Chandni Bar

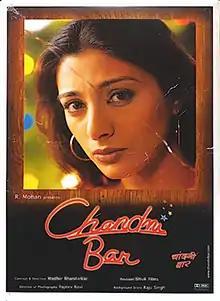
Theatrical release poster

Chandni Bar is a 2001 Indian Hindi-language crime drama film directed by Madhur Bhandarkar. It depicts the gritty life of the Mumbai underworld, including prostitution, dance bars and gun crime. The film stars Tabu and Atul Kulkarni in lead roles. It also stars Ananya Khare, Rajpal Yadav, Minakshi Sahani and Vishal Thakkar in supporting roles. The film received critical acclaim from critics, and was declared a box office hit. At the 49th National Film Awards, it won four awards: the National Film Award for Best Film on Other Social Issues, Best Actress (Tabu), Best Supporting Actor (Kulkarni) and Best Supporting Actress (Khare).